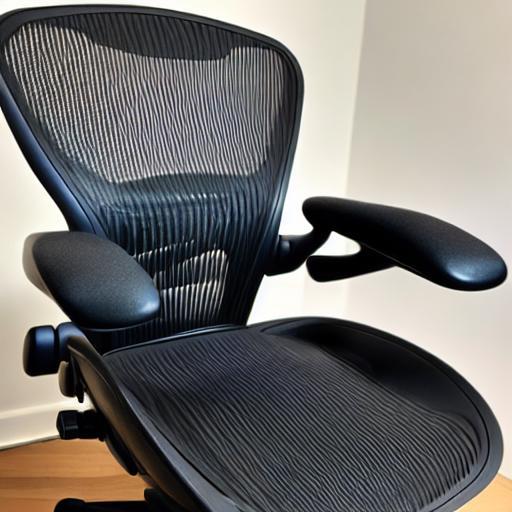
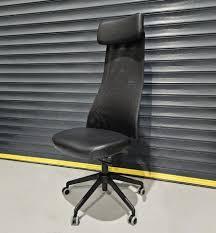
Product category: items_chair
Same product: no